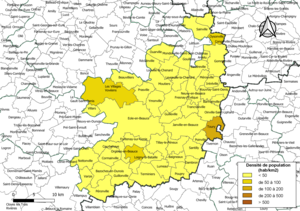
Carte des densités de population (millésimée 2016) des communes de la communauté de communes la Communauté de communes Cœur de Beauce, département d'Eure-et-Loir, France. Composition au 1er janvier 2019.
La communauté de communes Cœur de Beauce est une structure intercommunale française, située dans le département d'Eure-et-Loir et la région Centre-Val de Loire.